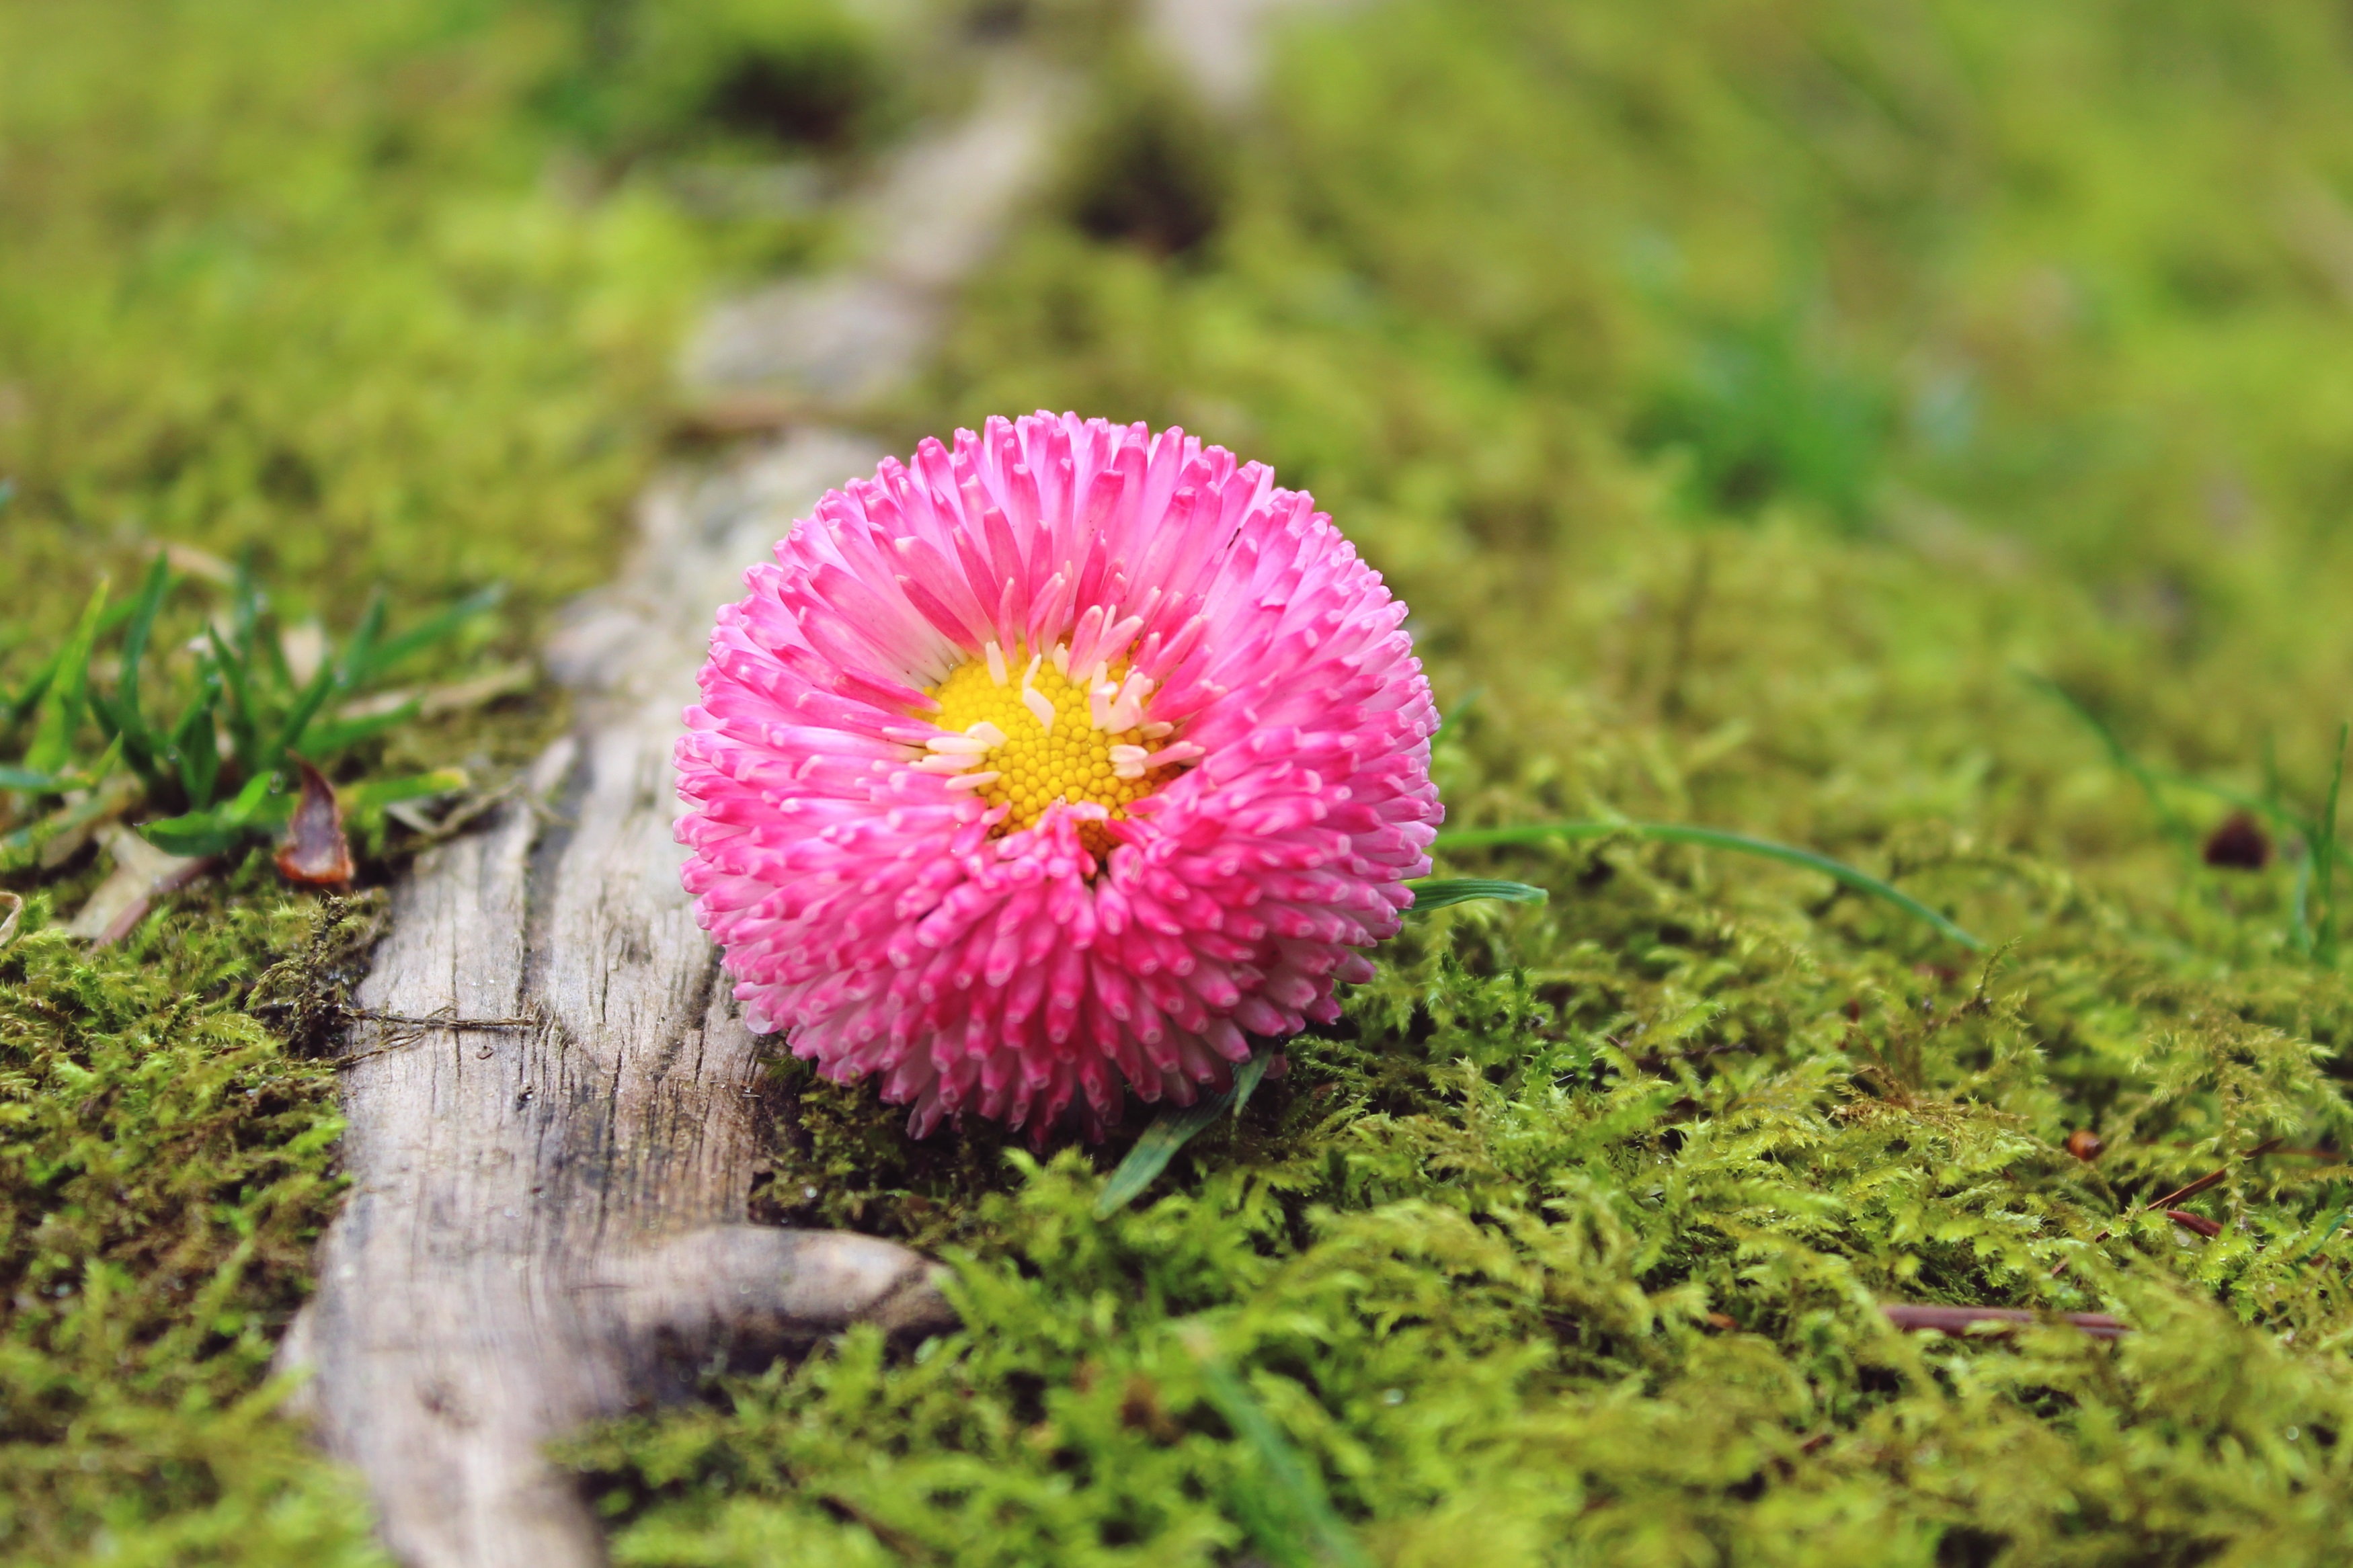
nature, grass, blossom, plant, wood, ground, lawn, meadow, leaf, flower, petal, bloom, moss, daisy, decoration, spring, botany, garden, pink, close, flora, deco, root, wildflower, daisies, mossy, pink flower, macro photography, flowering plant, daisy family, annual plant, land plant